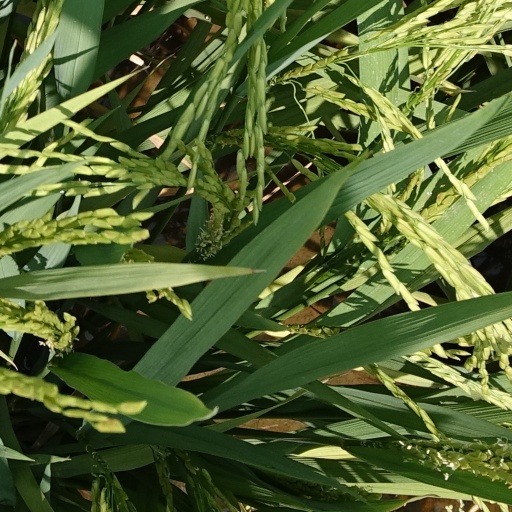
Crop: rice